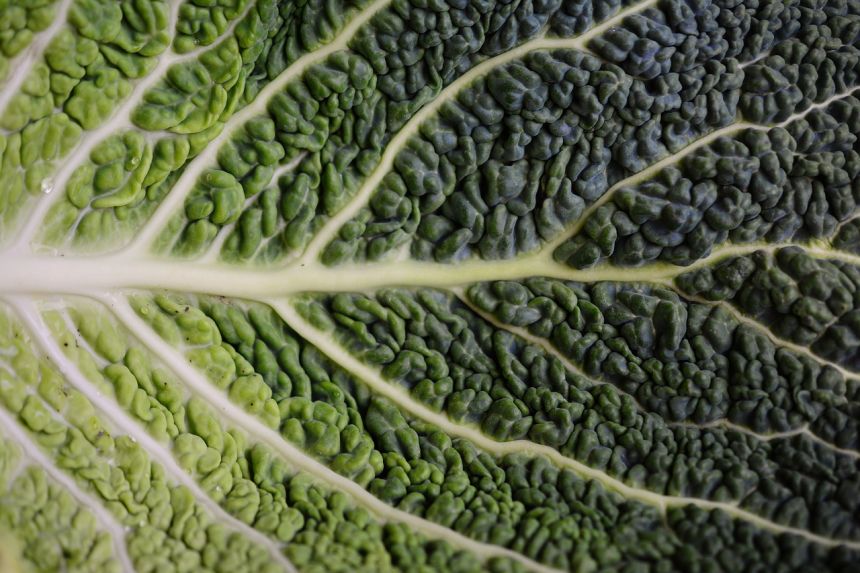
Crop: unknown
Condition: cabbage